Raymond van Barneveld

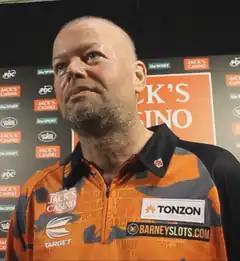
Van Barneveld in 2019

Raymond van Barneveld (born 20 April 1967) is a Dutch professional darts player who competes in Professional Darts Corporation (PDC) events, where he was ranked world number one from January 2008 to June 2008. Nicknamed "Barney", he is a five-time World Champion (four-time BDO and one-time PDC). He is also a two-time UK Open champion, and a former winner of the Las Vegas Desert Classic, the Grand Slam and the Premier League. He is also a two-time World Masters winner, and a former World Darts Trophy champion. He is a three-time winner of both the International Darts League, the Dutch Open, and the WDF World Cup singles event.